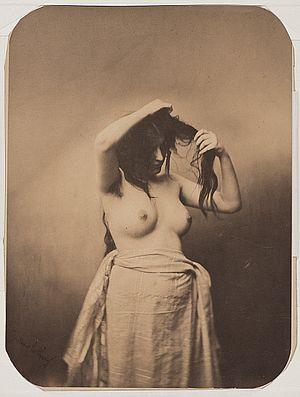
Gustave Le Gray, né le 30 août 1820 à Villiers-le-Bel, mort le 29 juillet 1884 au Caire, est un photographe français, auteur notamment de la première photographie officielle d’un chef de l’État français, Louis-Napoléon Bonaparte, avant de devenir le photographe officiel de la famille impériale.